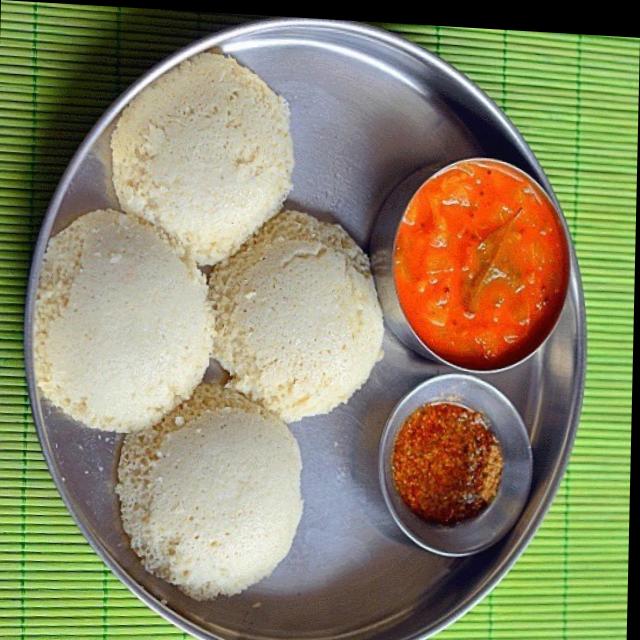
Dish: idli